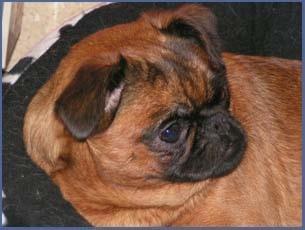
Brabancon_griffon